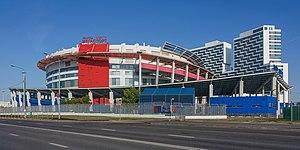
La Megasport Arena est un complexe sportif situé à Moscou en Russie, qui peut servir de patinoire de hockey sur glace, de salle de basket-ball ou encore salle de concert.